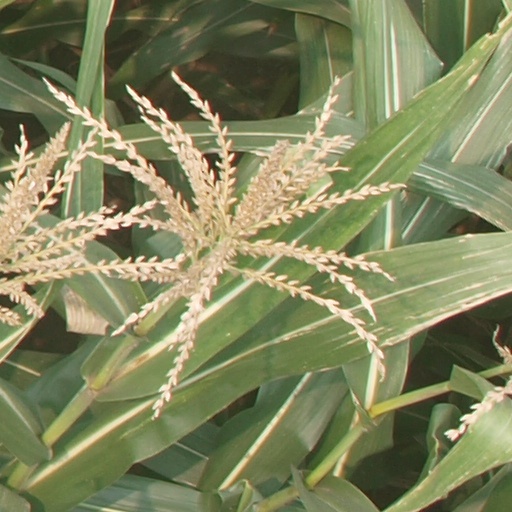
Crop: maize; corn